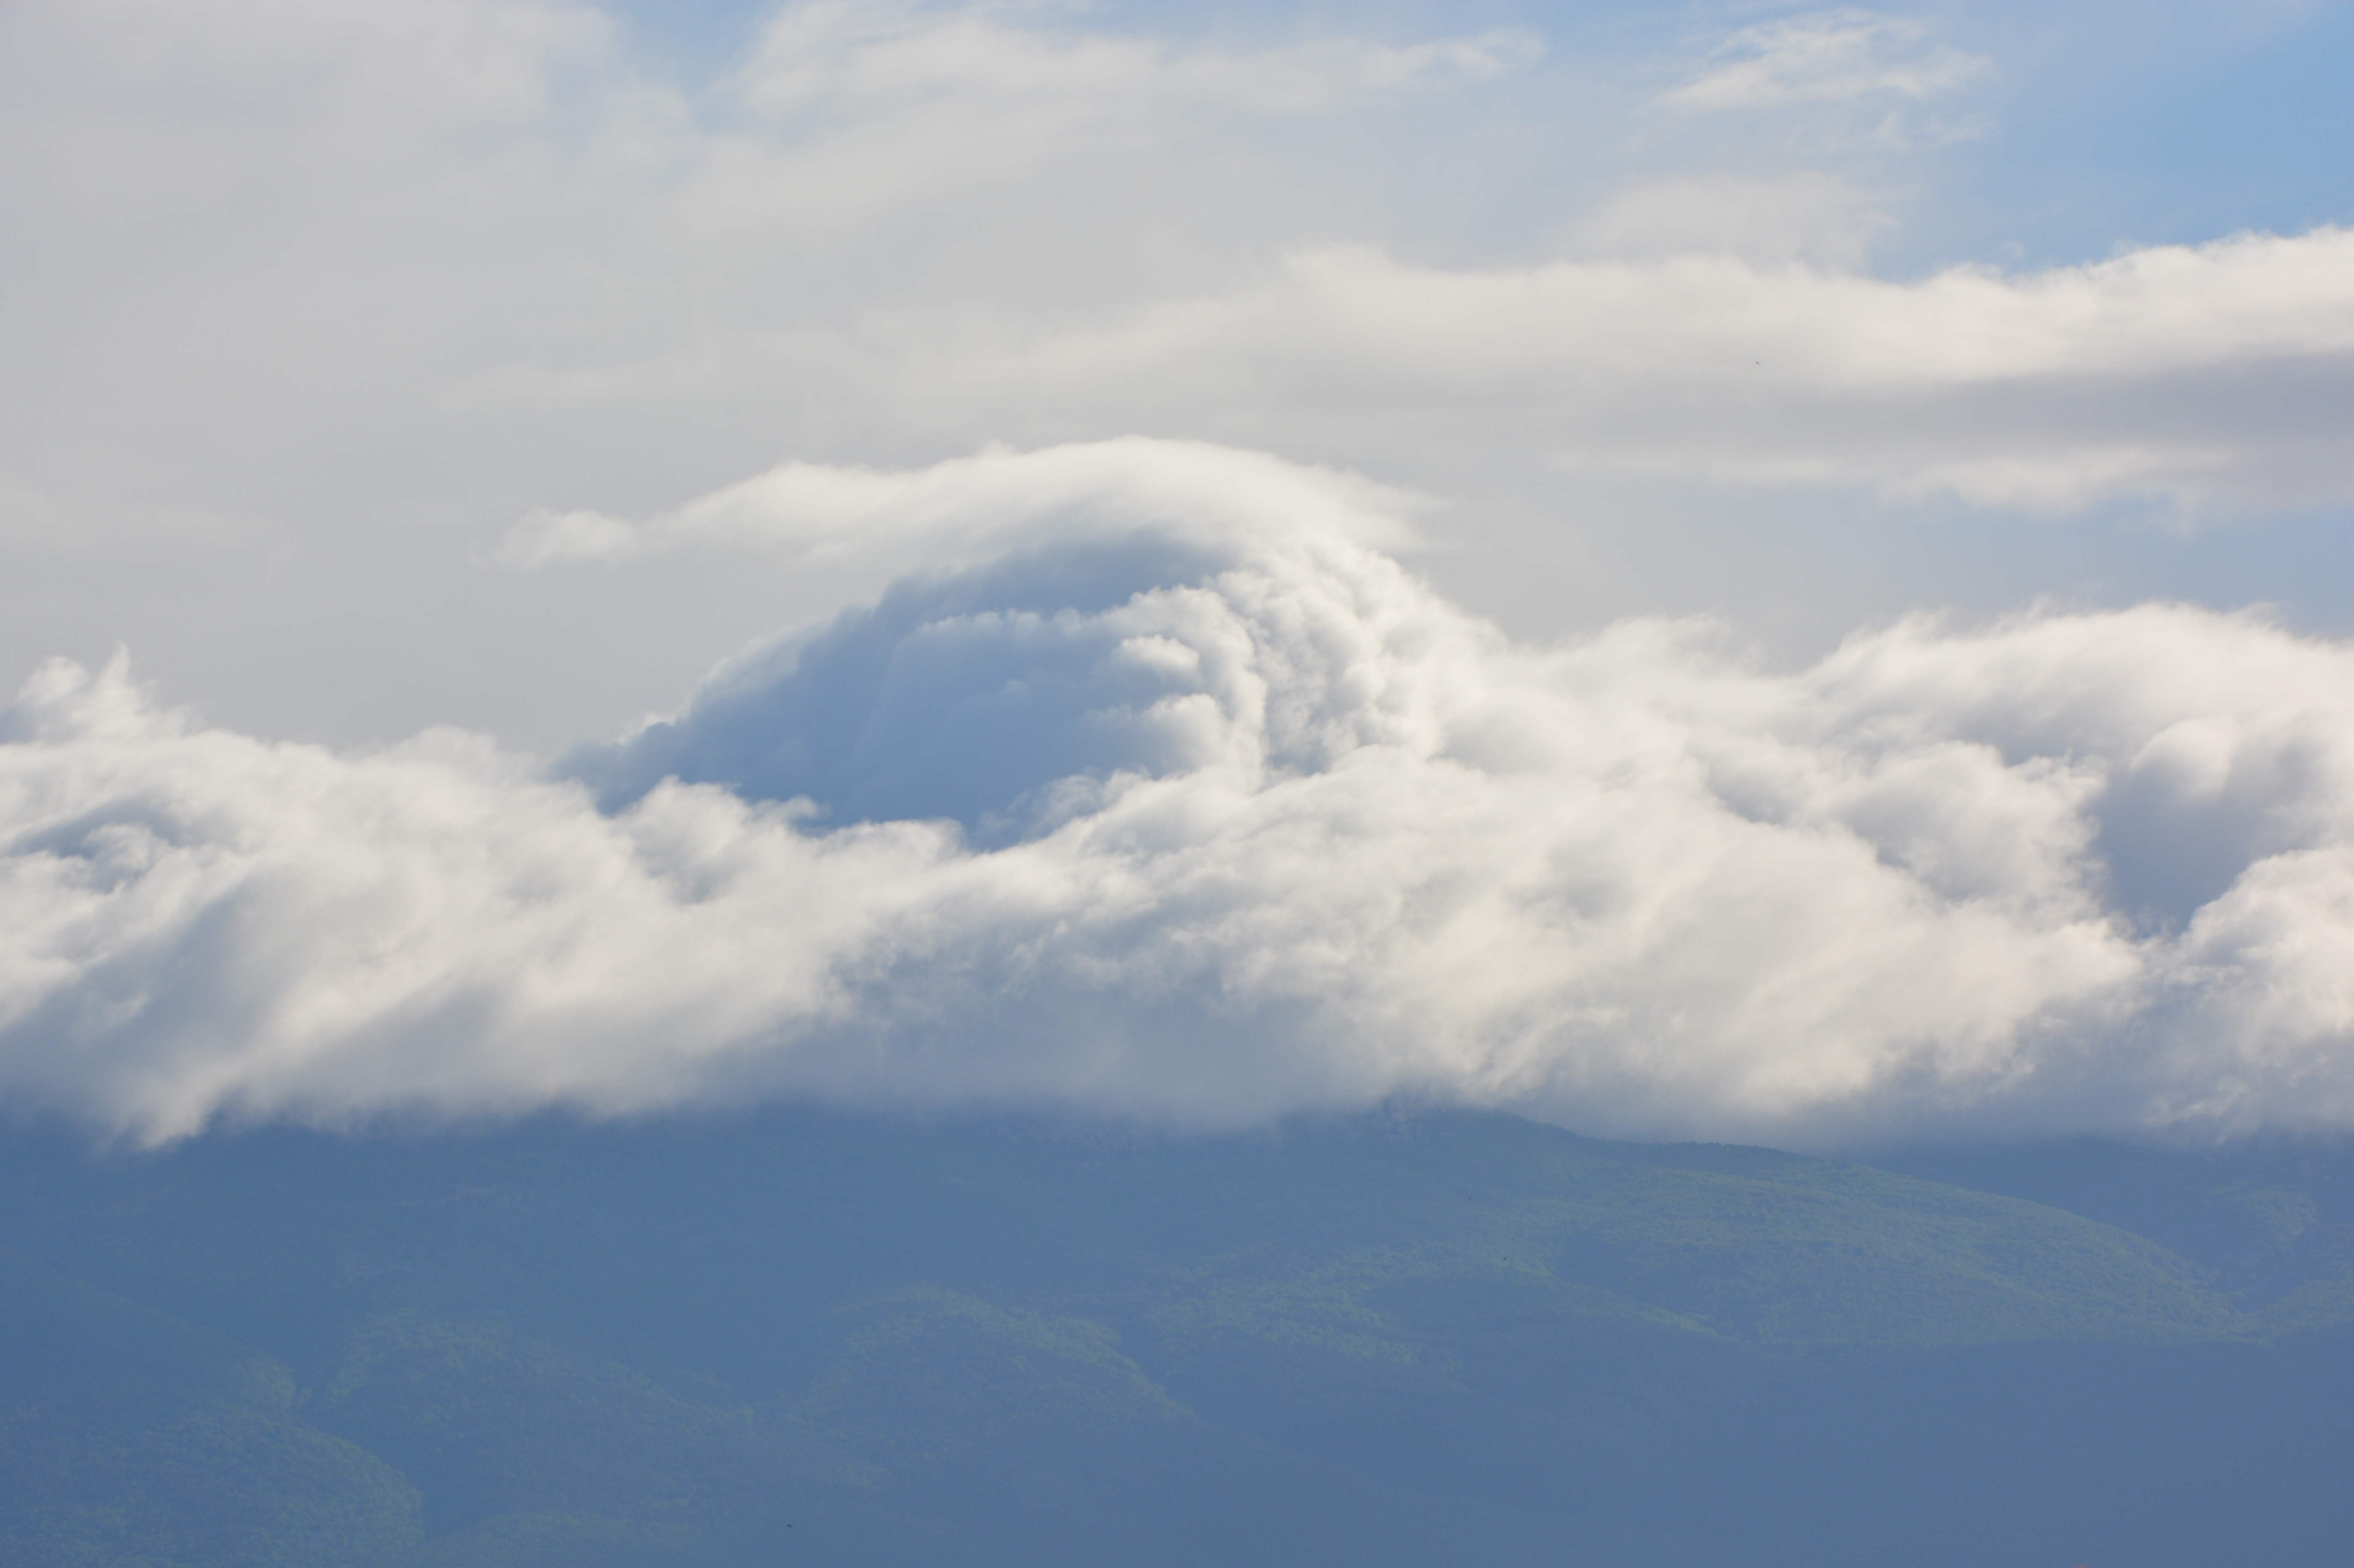
horizon, mountain, cloud, sky, sunlight, air, atmosphere, mountain range, weather, cumulus, mountain top, plain, clouds, mont ventoux, meteorological phenomenon, atmosphere of earth